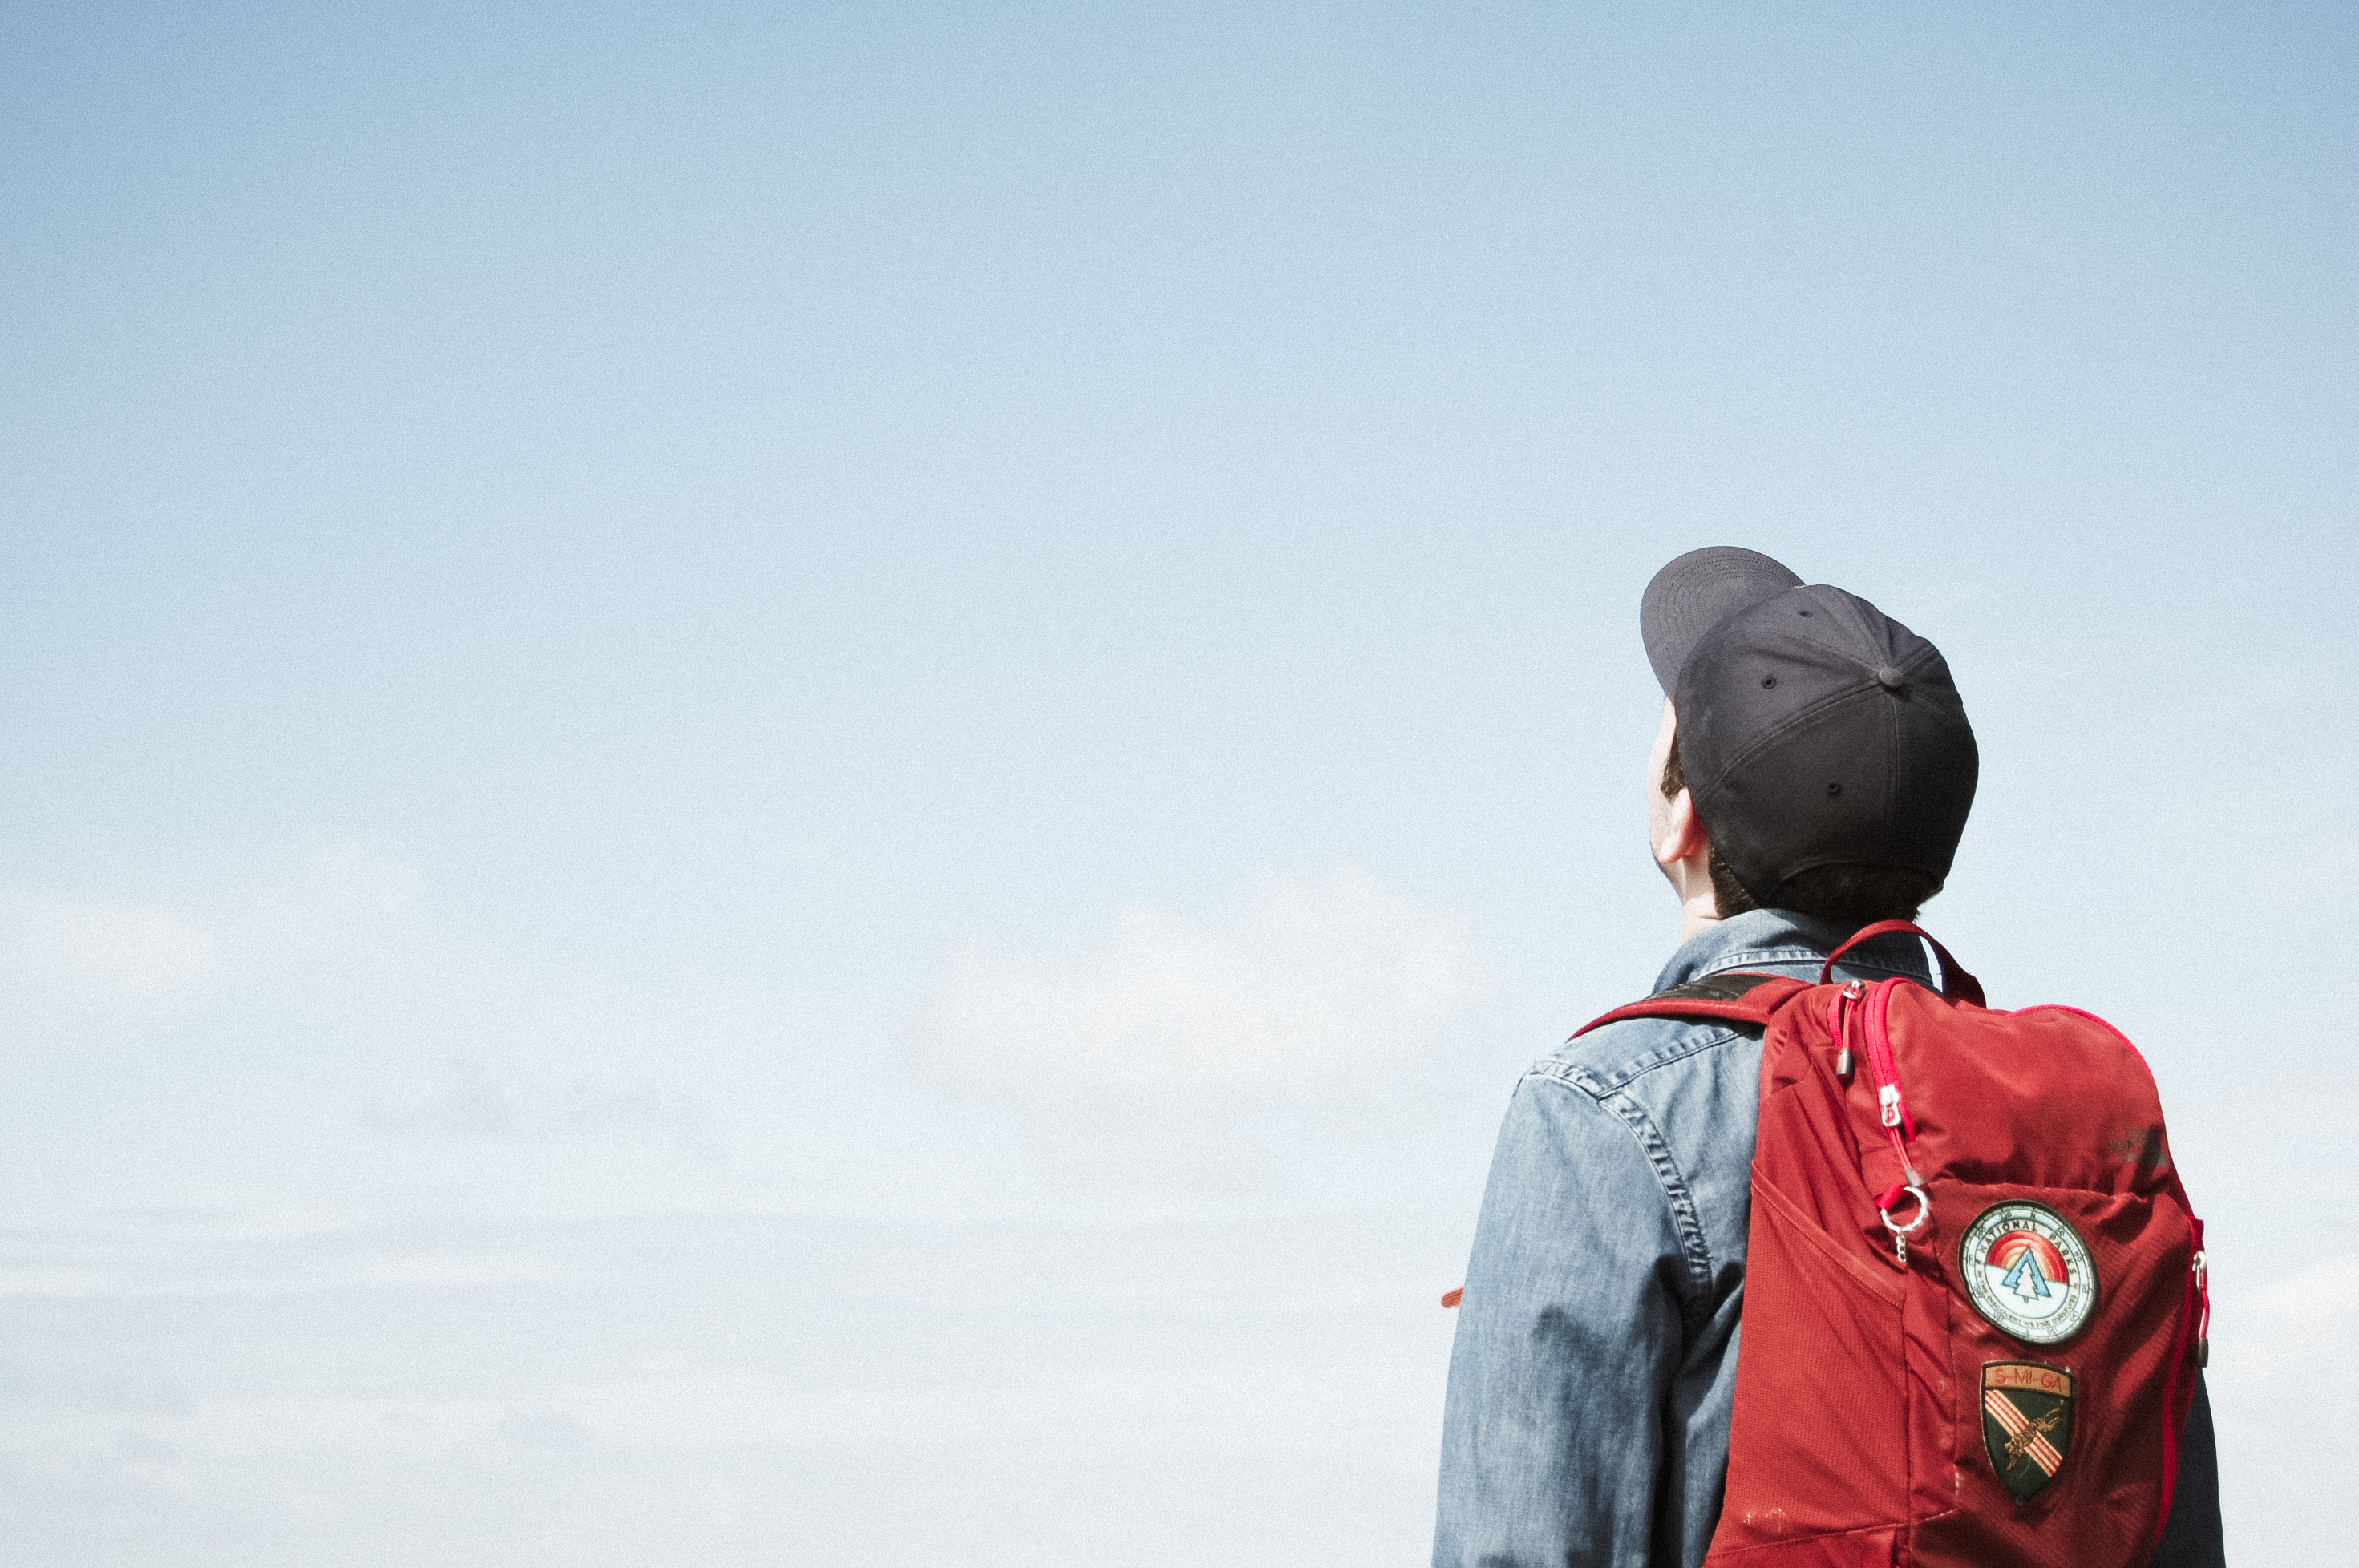
man, mountain, snow, winter, backpack, male, guy, extreme sport, summit, mountaineering, looking out